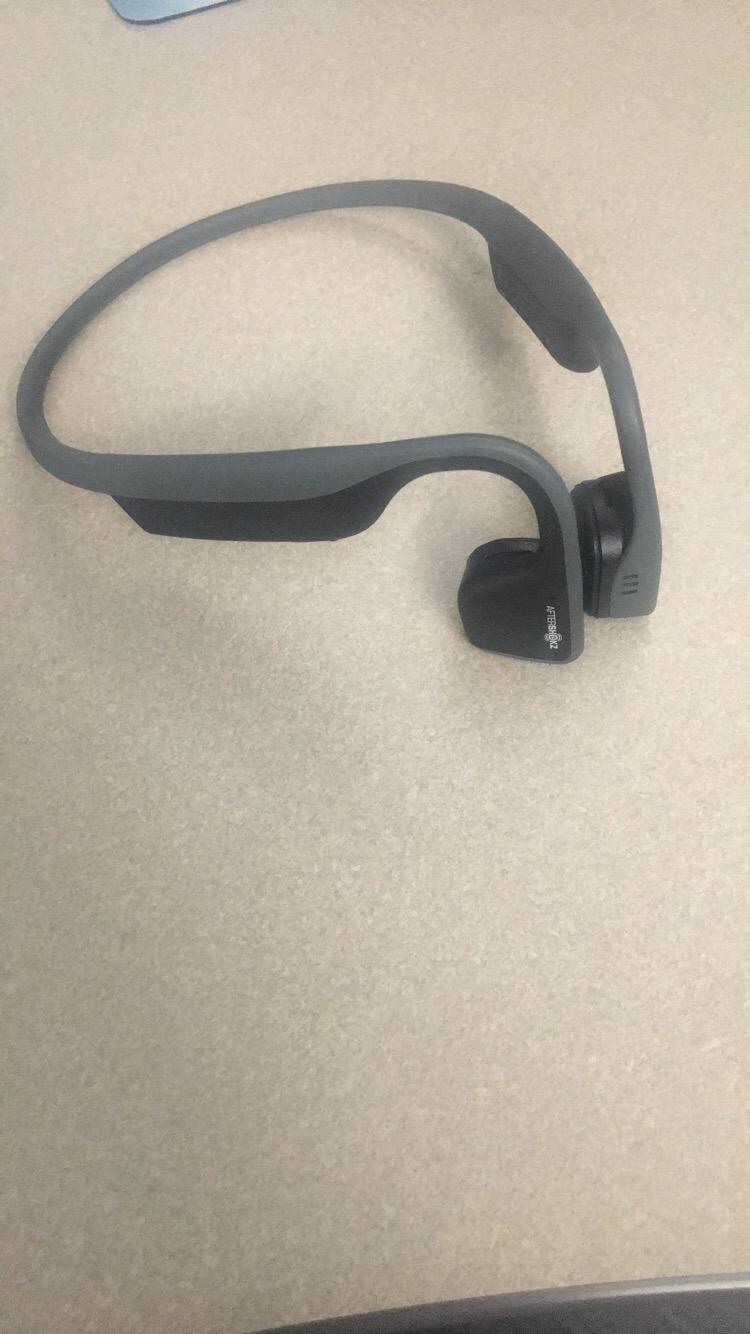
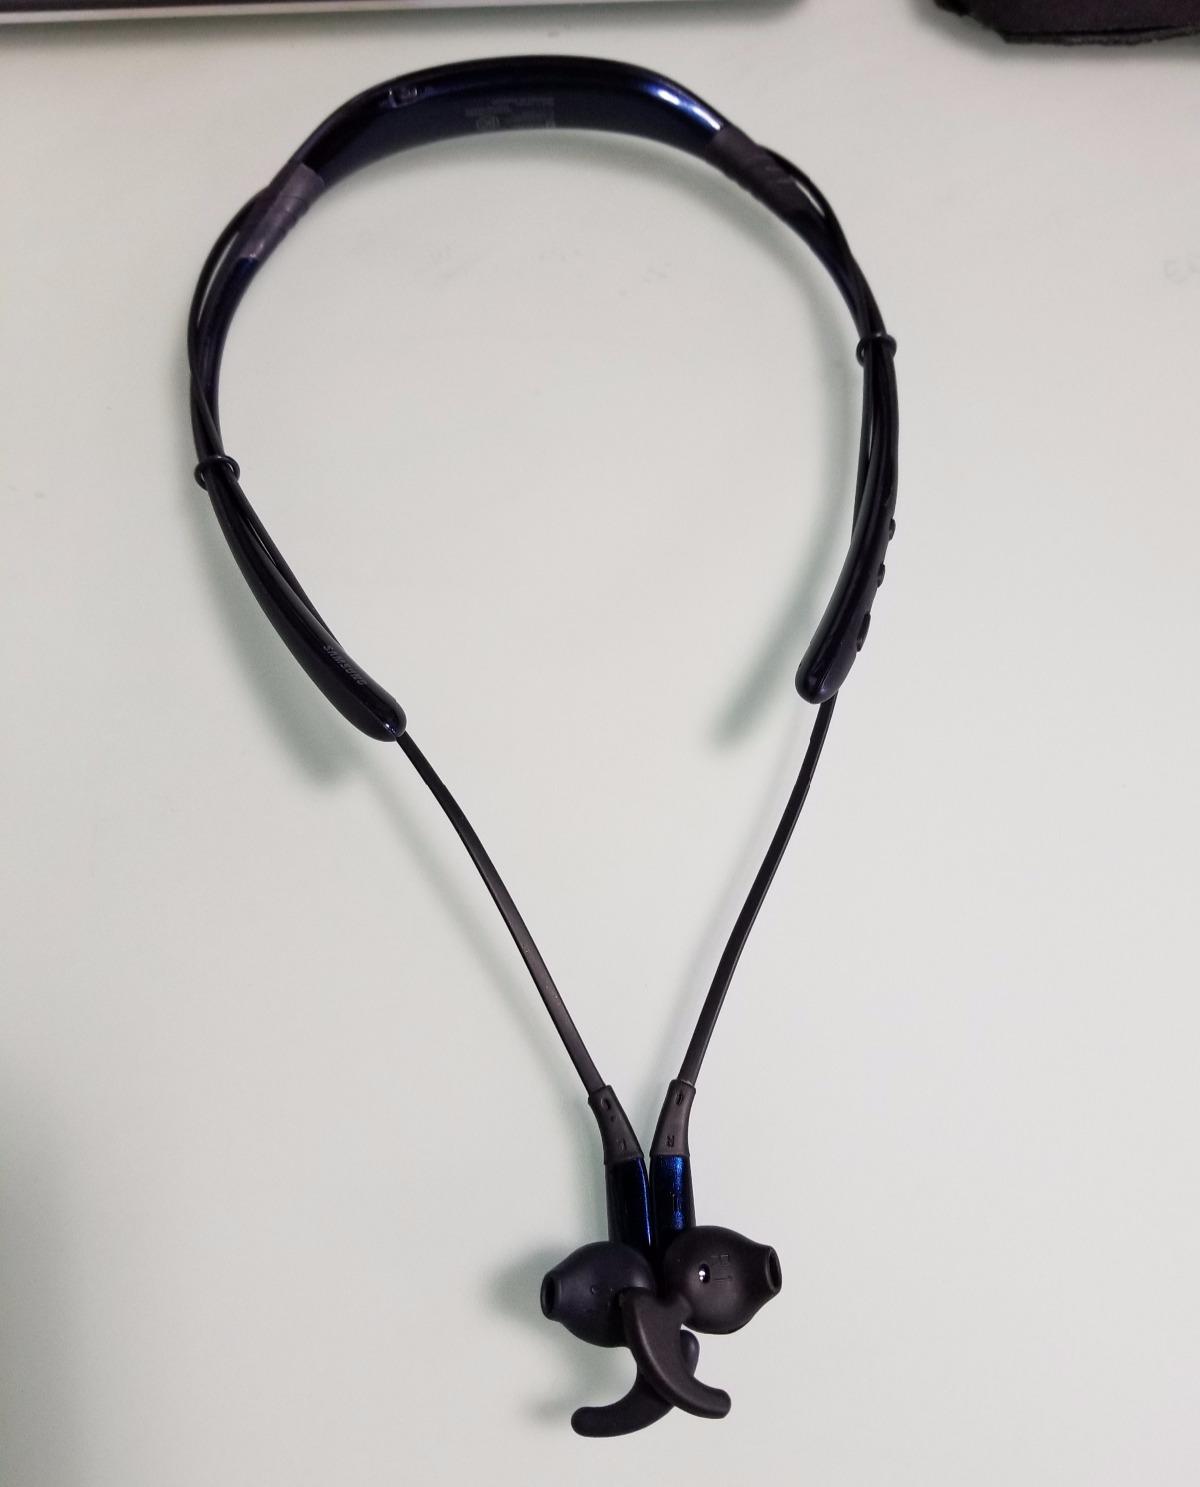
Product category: headphones
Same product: no